Buddhist caves in India

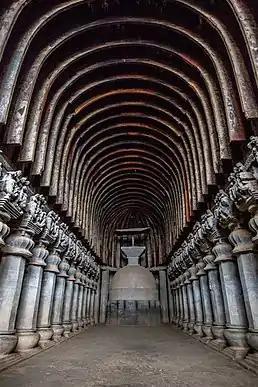
The Great Chaitya in the Karla Caves, Maharashtra, India, 1st century CE.

As mercantile and royal endowments grew, cave interiors became more elaborate, with interior walls decorated in paintings, reliefs, and intricate carvings. Numerous donors provided the funds for the building of these caves and left donatory inscriptions, including laity, members of the clergy, government officials, and even foreigners such as "Yavanas" (Greeks) representing about 8% of all inscriptions. The Indo-Scythian dynasty of the Western Satraps too sponsored numerous Buddhist caves, as seen from their dedications at Karla Caves, Manmodi Caves or Nasik Caves. The Great Chaitya of the Karla Caves, the largest in South Asia, was constructed and dedicated in 120 CE by the Western Satraps ruler Nahapana. When the Satavahanas recovered lost territory from the Western Satraps, they again pursued construction efforts as seen in Nasik Caves and Kanheri Caves.